New Voyages to North America

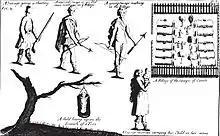
The discourse provides information that is easily visible in this drawing, information on child rearing tactics, native dress for various activities, and village plans. (New Voyages to North America, 1703)

The dialogue is a conversation between Lahontan and a Huron, whom he describes as "a noted man among the savages". The two discuss the fundamental differences between themselves, Lahontan as a French man, and Adario as a Huron.